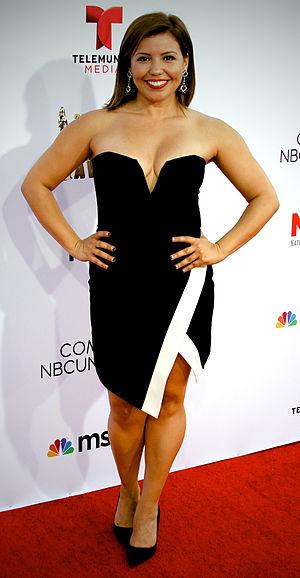
L'actrice justina Machado au 2014 alma awards
Justina Machado est une actrice américaine née le 6 septembre 1972 à Chicago.
Au fil des jours ou Un jour à la fois au Québec est une série télévisée américaine basée sur la série éponyme de 1975 développée par Gloria Calderón Kellett et Mike Royce. Elle est diffusée entre le 6 janvier 2017 et le 8 février 2019 dans le monde entier sur Netflix, puis en 2020 sur la chaîne Pop.